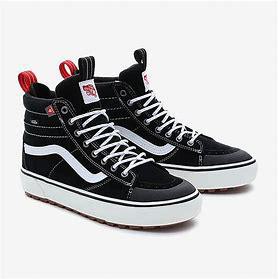
Brand: Vans
Model: UA SK8 Hi